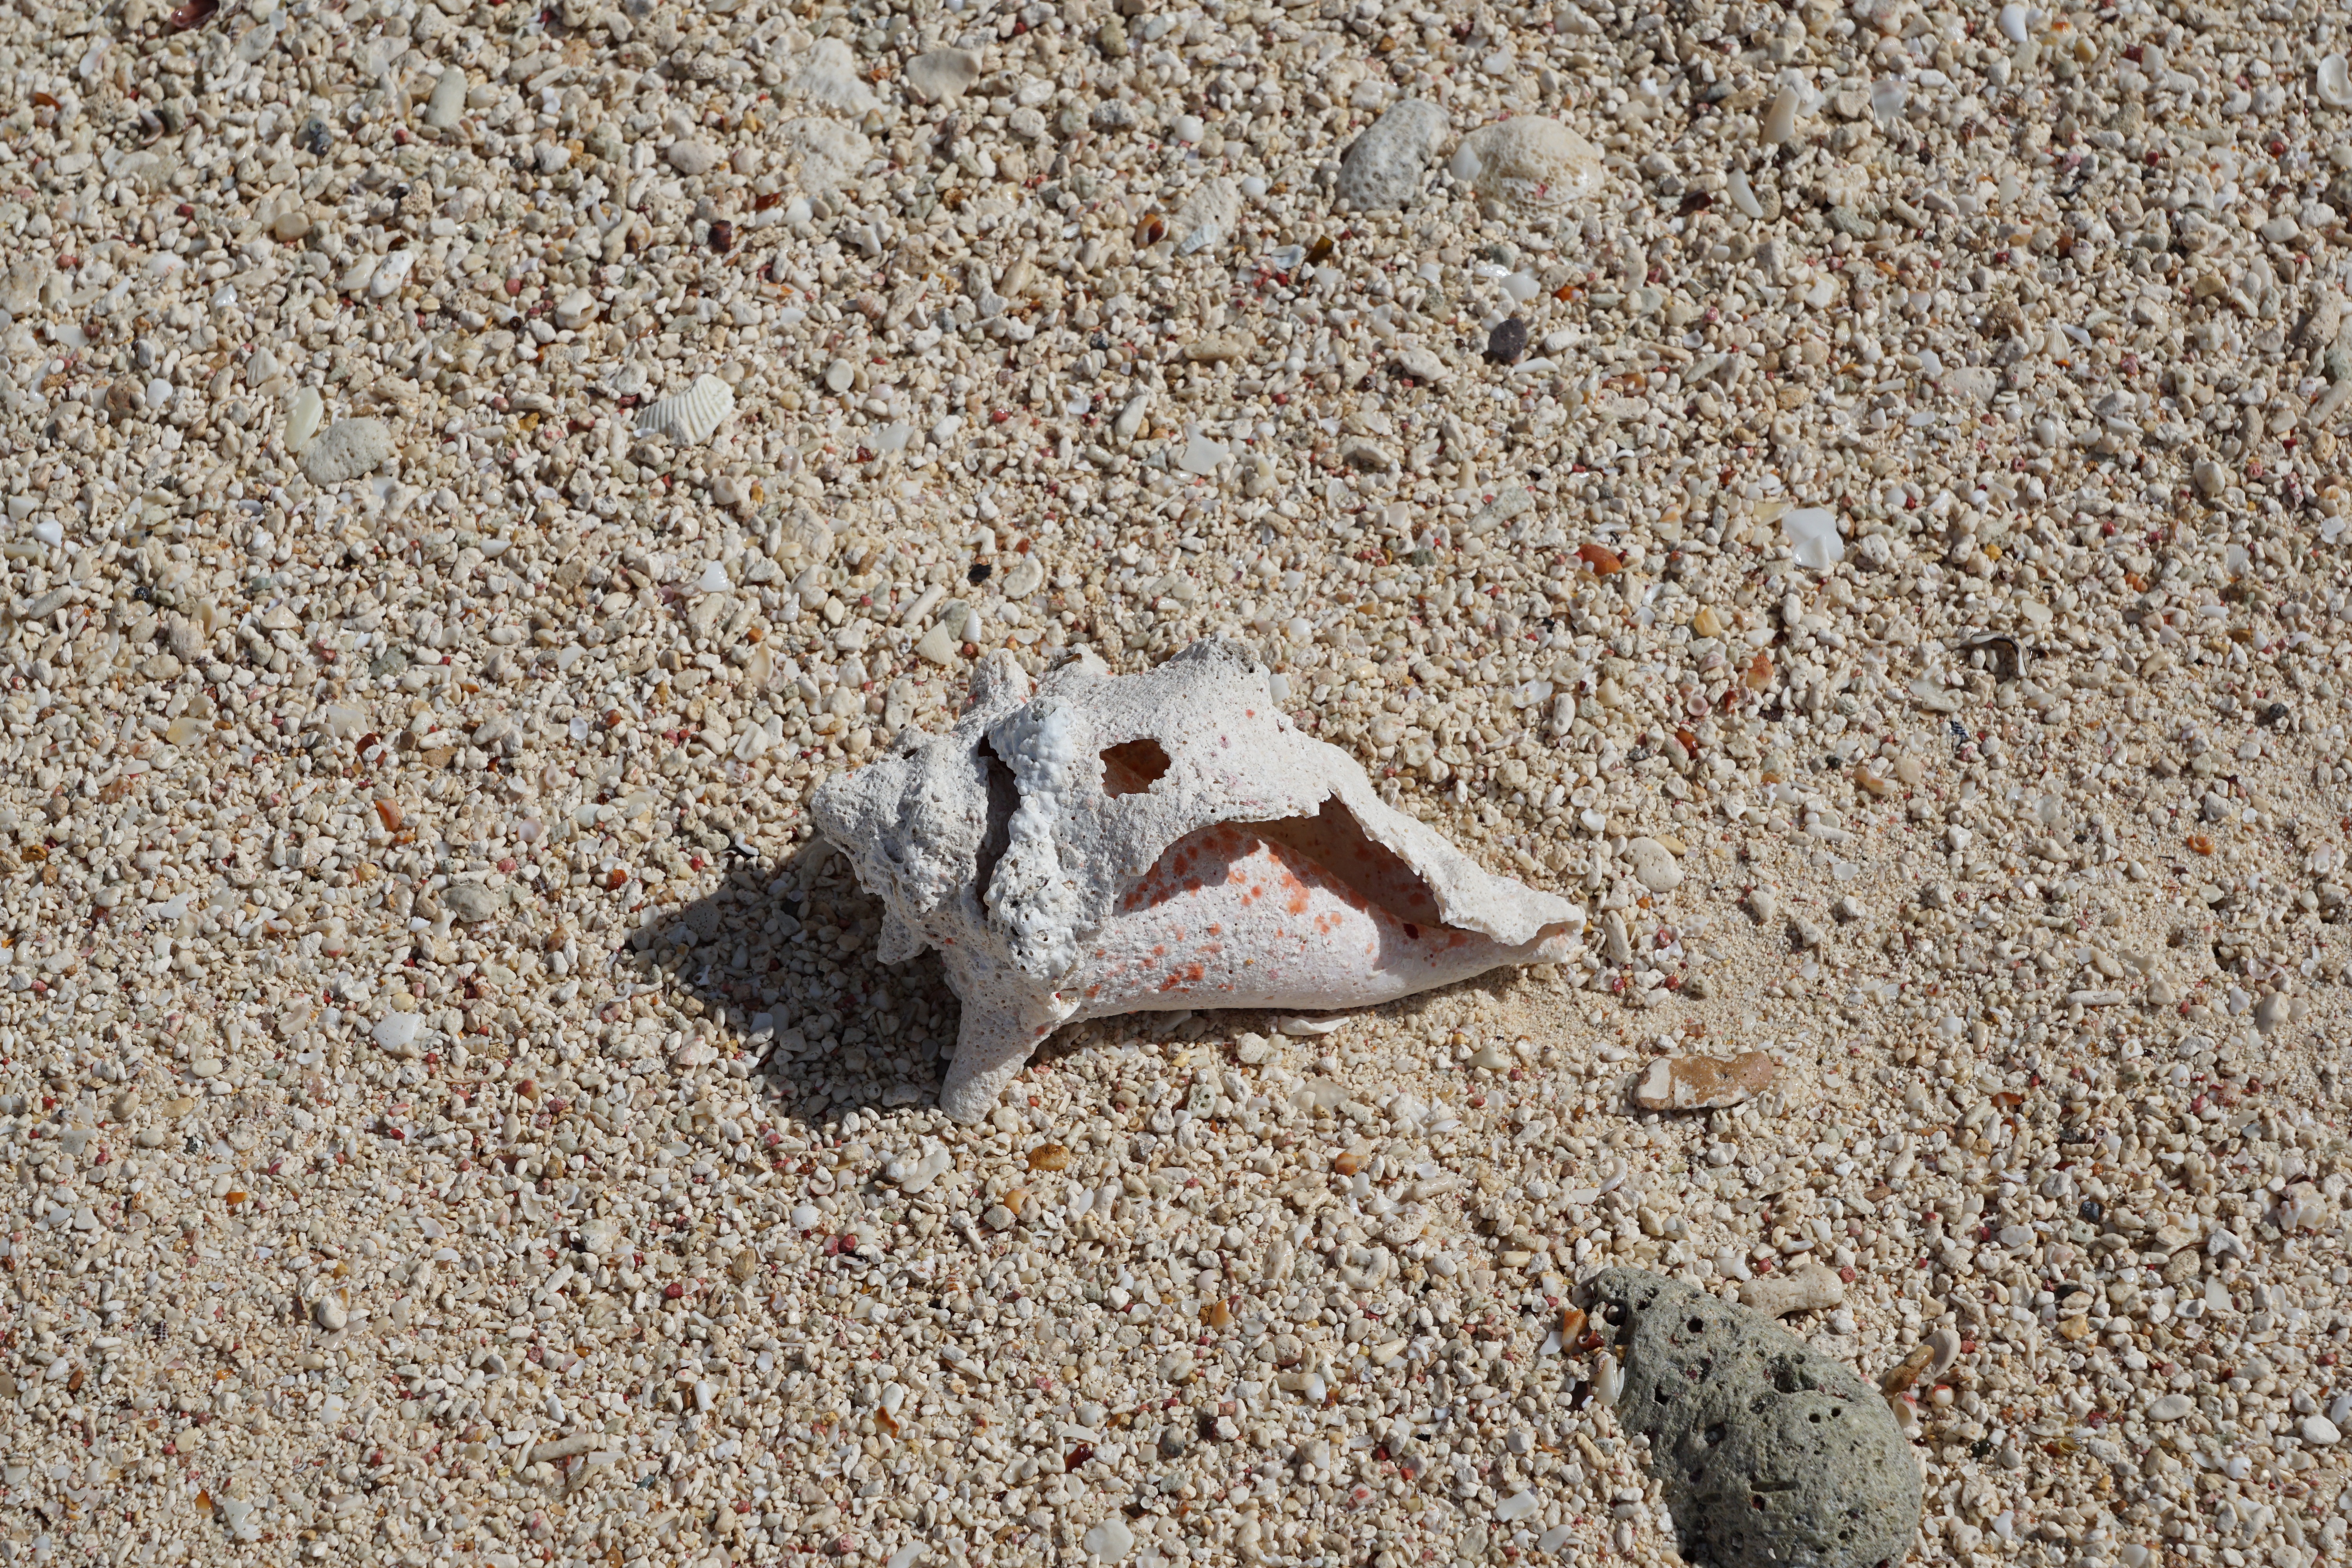
beach, sea, nature, sand, rock, ocean, bird, sun, white, summer, wildlife, swim, broken, holiday, fauna, shell, grey, bank, background, grains, concerns, heiss, cayman islands, perching bird